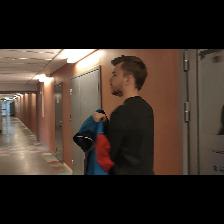
Label: Human